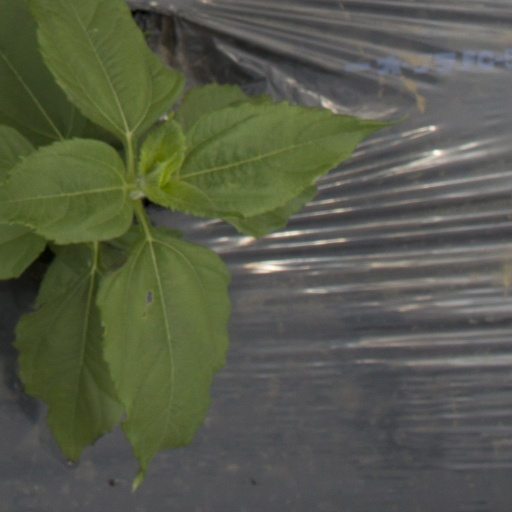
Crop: Jerusalem artichoke